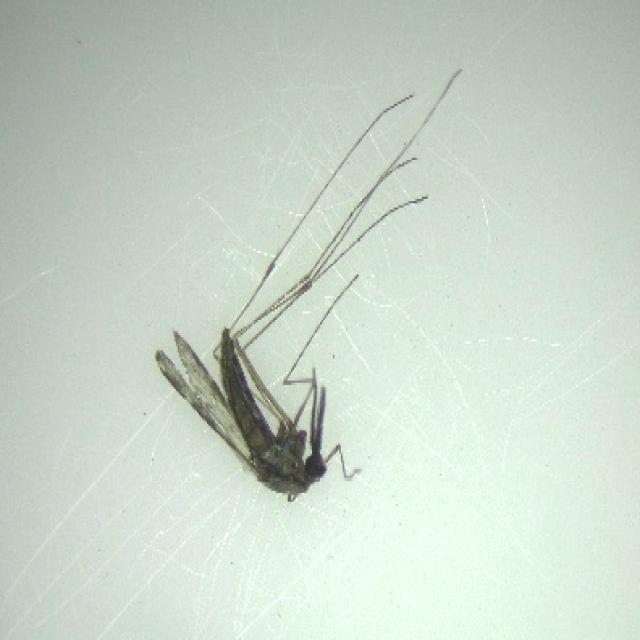
Species: anopheles_sinensis